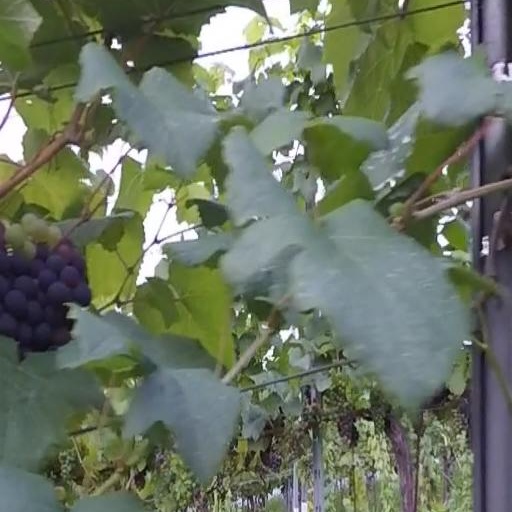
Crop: grape